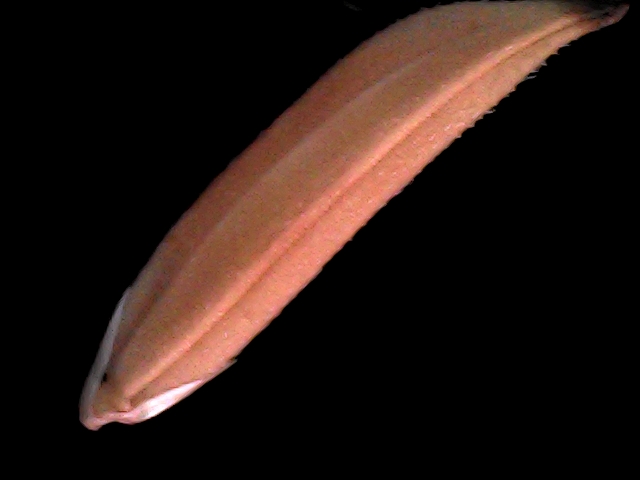
Rice variety: BD70